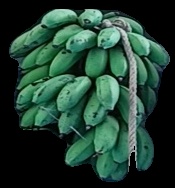
Variety: rasbale
Grade: grade2